Trash Fire

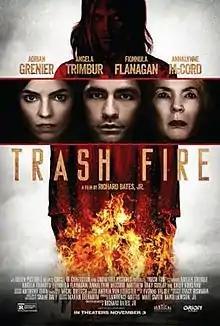
Theatrical release poster

Trash Fire is a 2016 American black comedy film written and directed by Richard Bates Jr. and starring Adrian Grenier, Angela Trimbur, Fionnula Flanagan, AnnaLynne McCord, Matthew Gray Gubler, and Sally Kirkland. The film had its world premiere at the 2016 Sundance Film Festival on January 23, 2016, and was released in a limited release and through video on demand on November 3, 2016, by Vertical Entertainment and Orion Pictures.